Chinas, a Second Generation Story

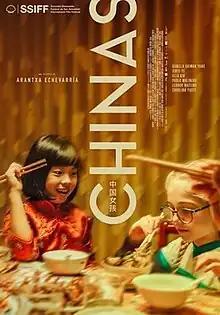
Theatrical release poster

Chinas, a Second Generation Story is a 2023 Spanish drama film directed by Arantxa Echevarría which stars alongside Shiman Yang, Xinyi Ye, and Ella Qiu alongside Pablo Molinero, Leonor Watling, and Carolina Yuste.